Della Fox

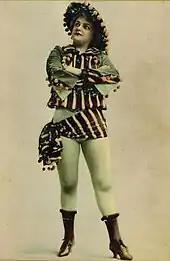
Fox, possibly costumed for "Panjandrum", ca. 1893

In February 1889, she appeared for the first time in New York, at Niblo's Garden. Her operetta roles brought her to the attention of Heinrich Conried, who had her play Yvonne, the soubrette part in "The King's Fool", singing the song "Fair Columbia". Conried also provided Fox with the only acting lessons she received. When the newly formed DeWolf Opera Company was seeking a supporting cast, George W. Lederer of the New York Casino Theatre suggested Fox. In May 1890, Hopper opened in Gustave Kerker's "Castles in the Air", with Fox playing Blanche. Her first big success occurred in 1891 when she played Prince Mataya together with Hopper in his production of "Wang", singing "Another Fellow". The show was so popular that Fox and Hopper continued to play in it through 1892. In 1893, Fox re-teamed with Hopper in "Panjandrum", followed by "The Lady or the Tiger" in 1894.